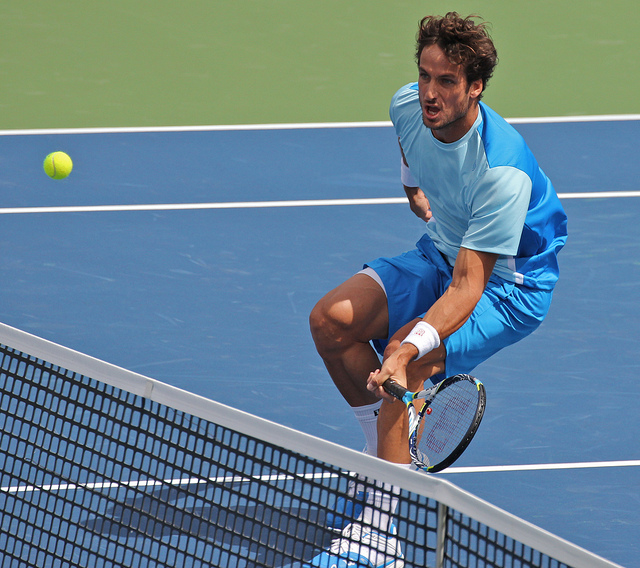
vận động viên tennis đang cầm vợt chạy tới đỡ bóng